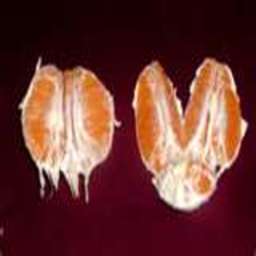
Label: Orange